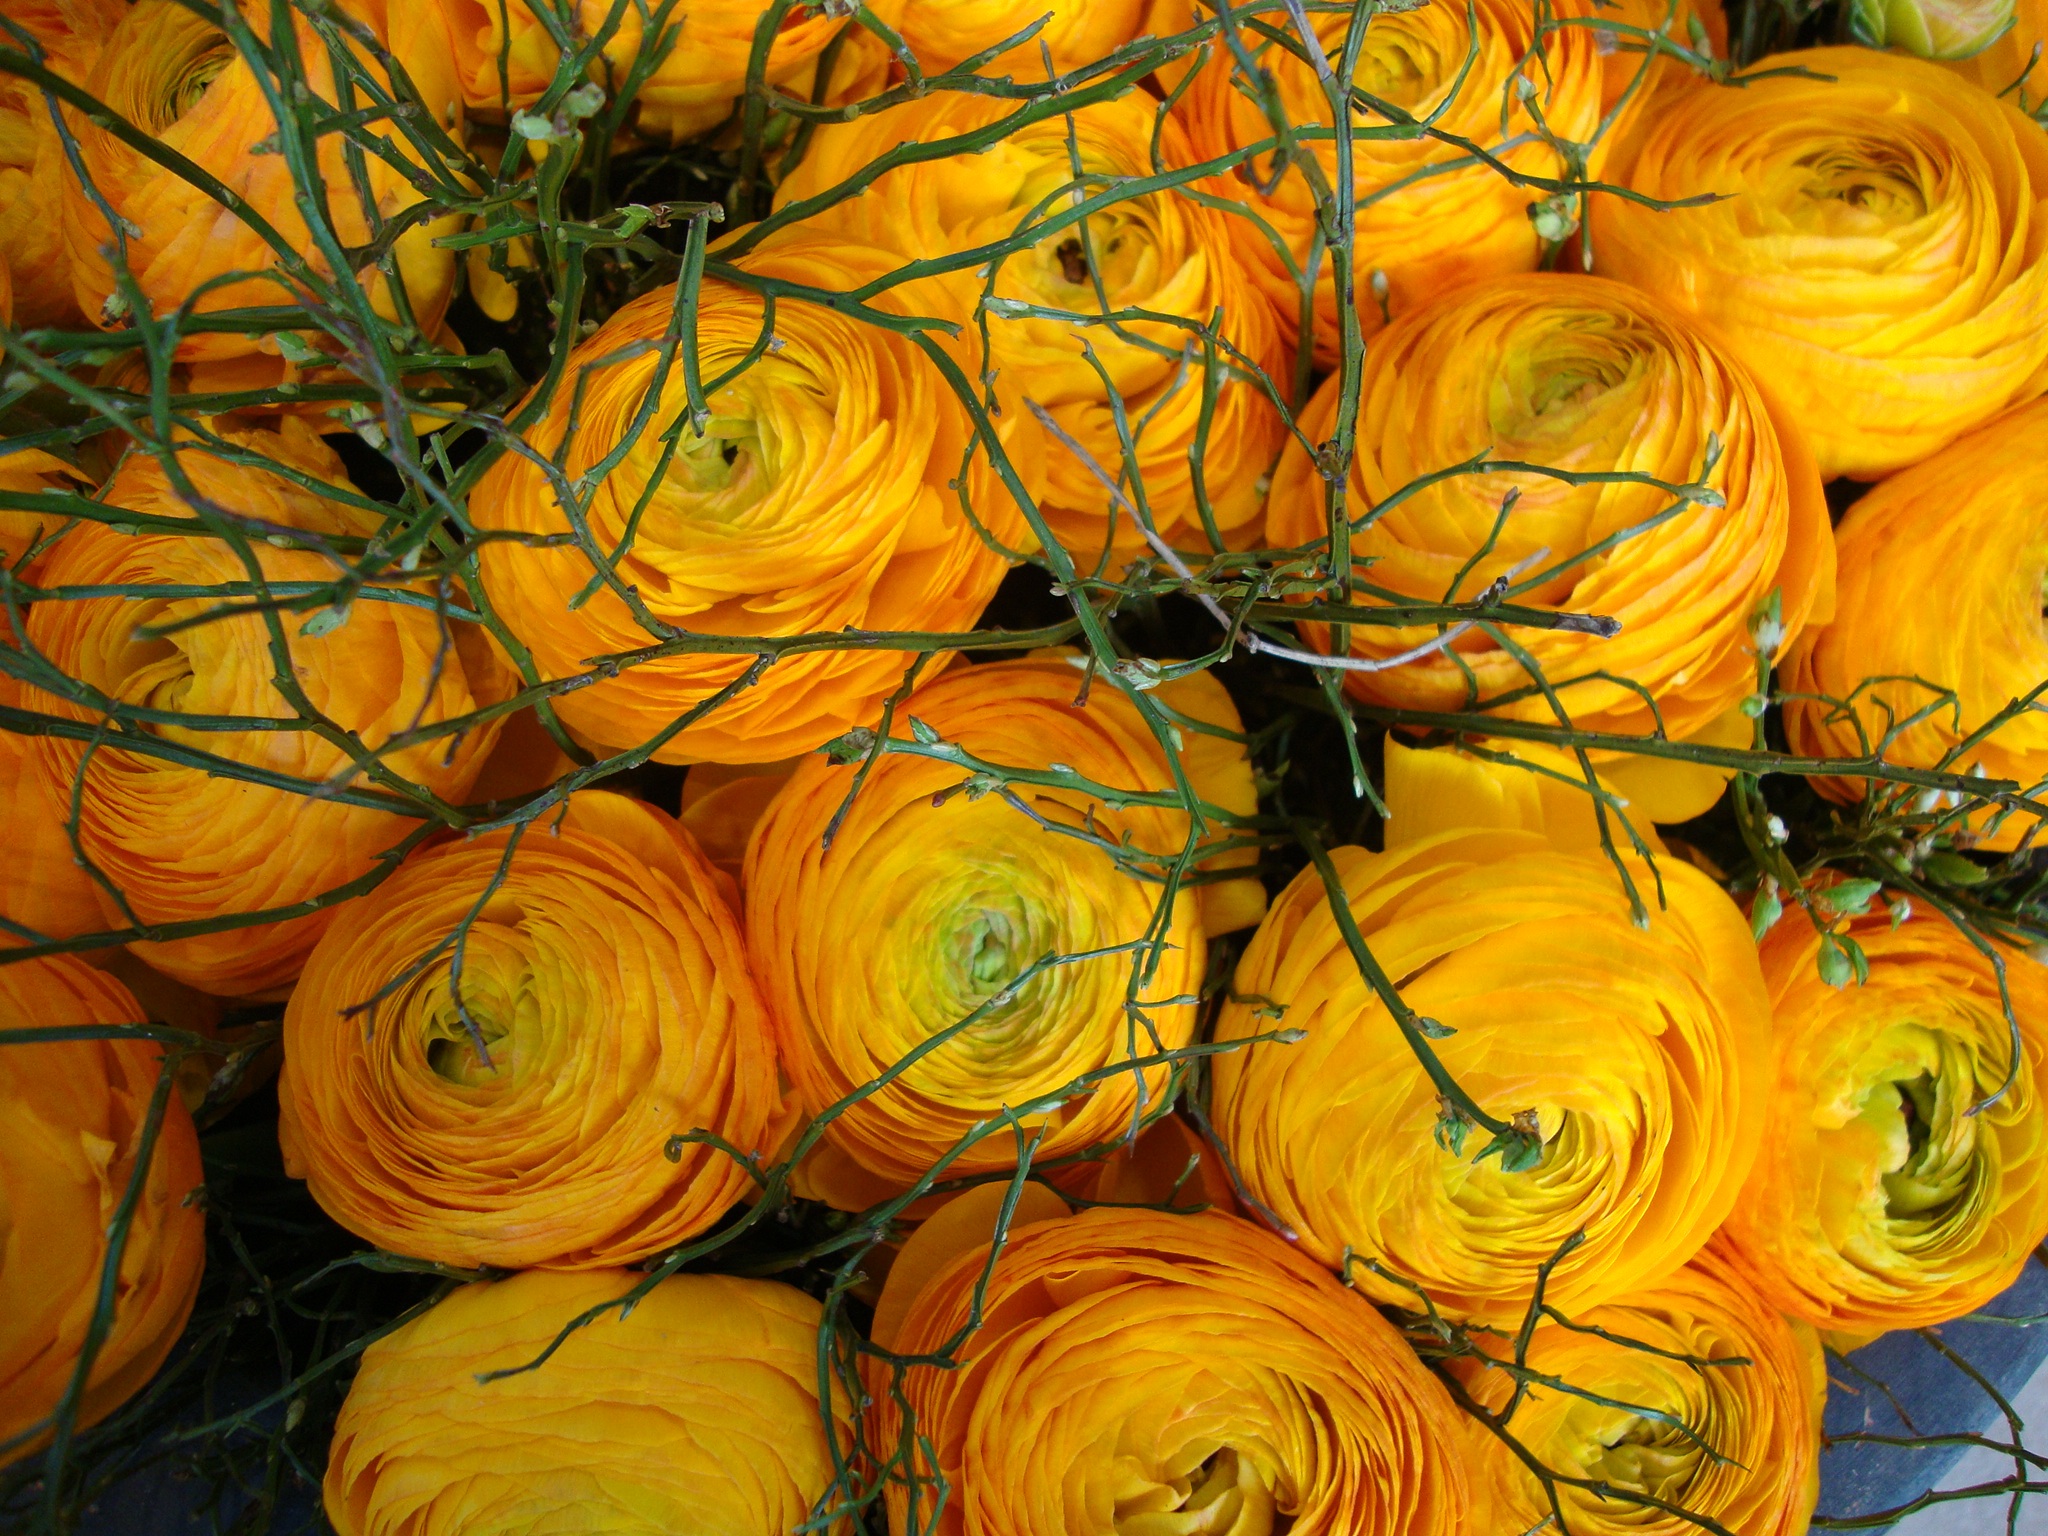
fruit, bouquet, orange, produce, vegetable, pumpkin, yellow, still life, squash, gourd, flowers, cool image, decorative, calabaza, cool photo, bouquet of flowers, floristry, cucurbita, local food, still life photography, ranunkeln, winter squash, computer wallpaper